Panic in Year Zero!

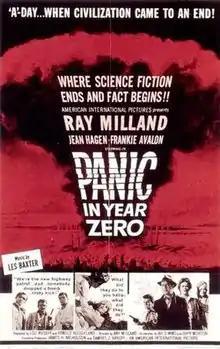
Theatrical release poster

Panic in Year Zero! is a 1962 American black-and-white survival science fiction film from American International Pictures. It was produced by Arnold Houghland and Lou Rusoff, directed by Ray Milland, who also stars with Jean Hagen, Frankie Avalon, Mary Mitchel, and Joan Freeman. The original music score was composed by Les Baxter. The screenplay was written by John Morton and Jay Simms. The film was released by AIP in 1962 as a double feature with "Tales of Terror".